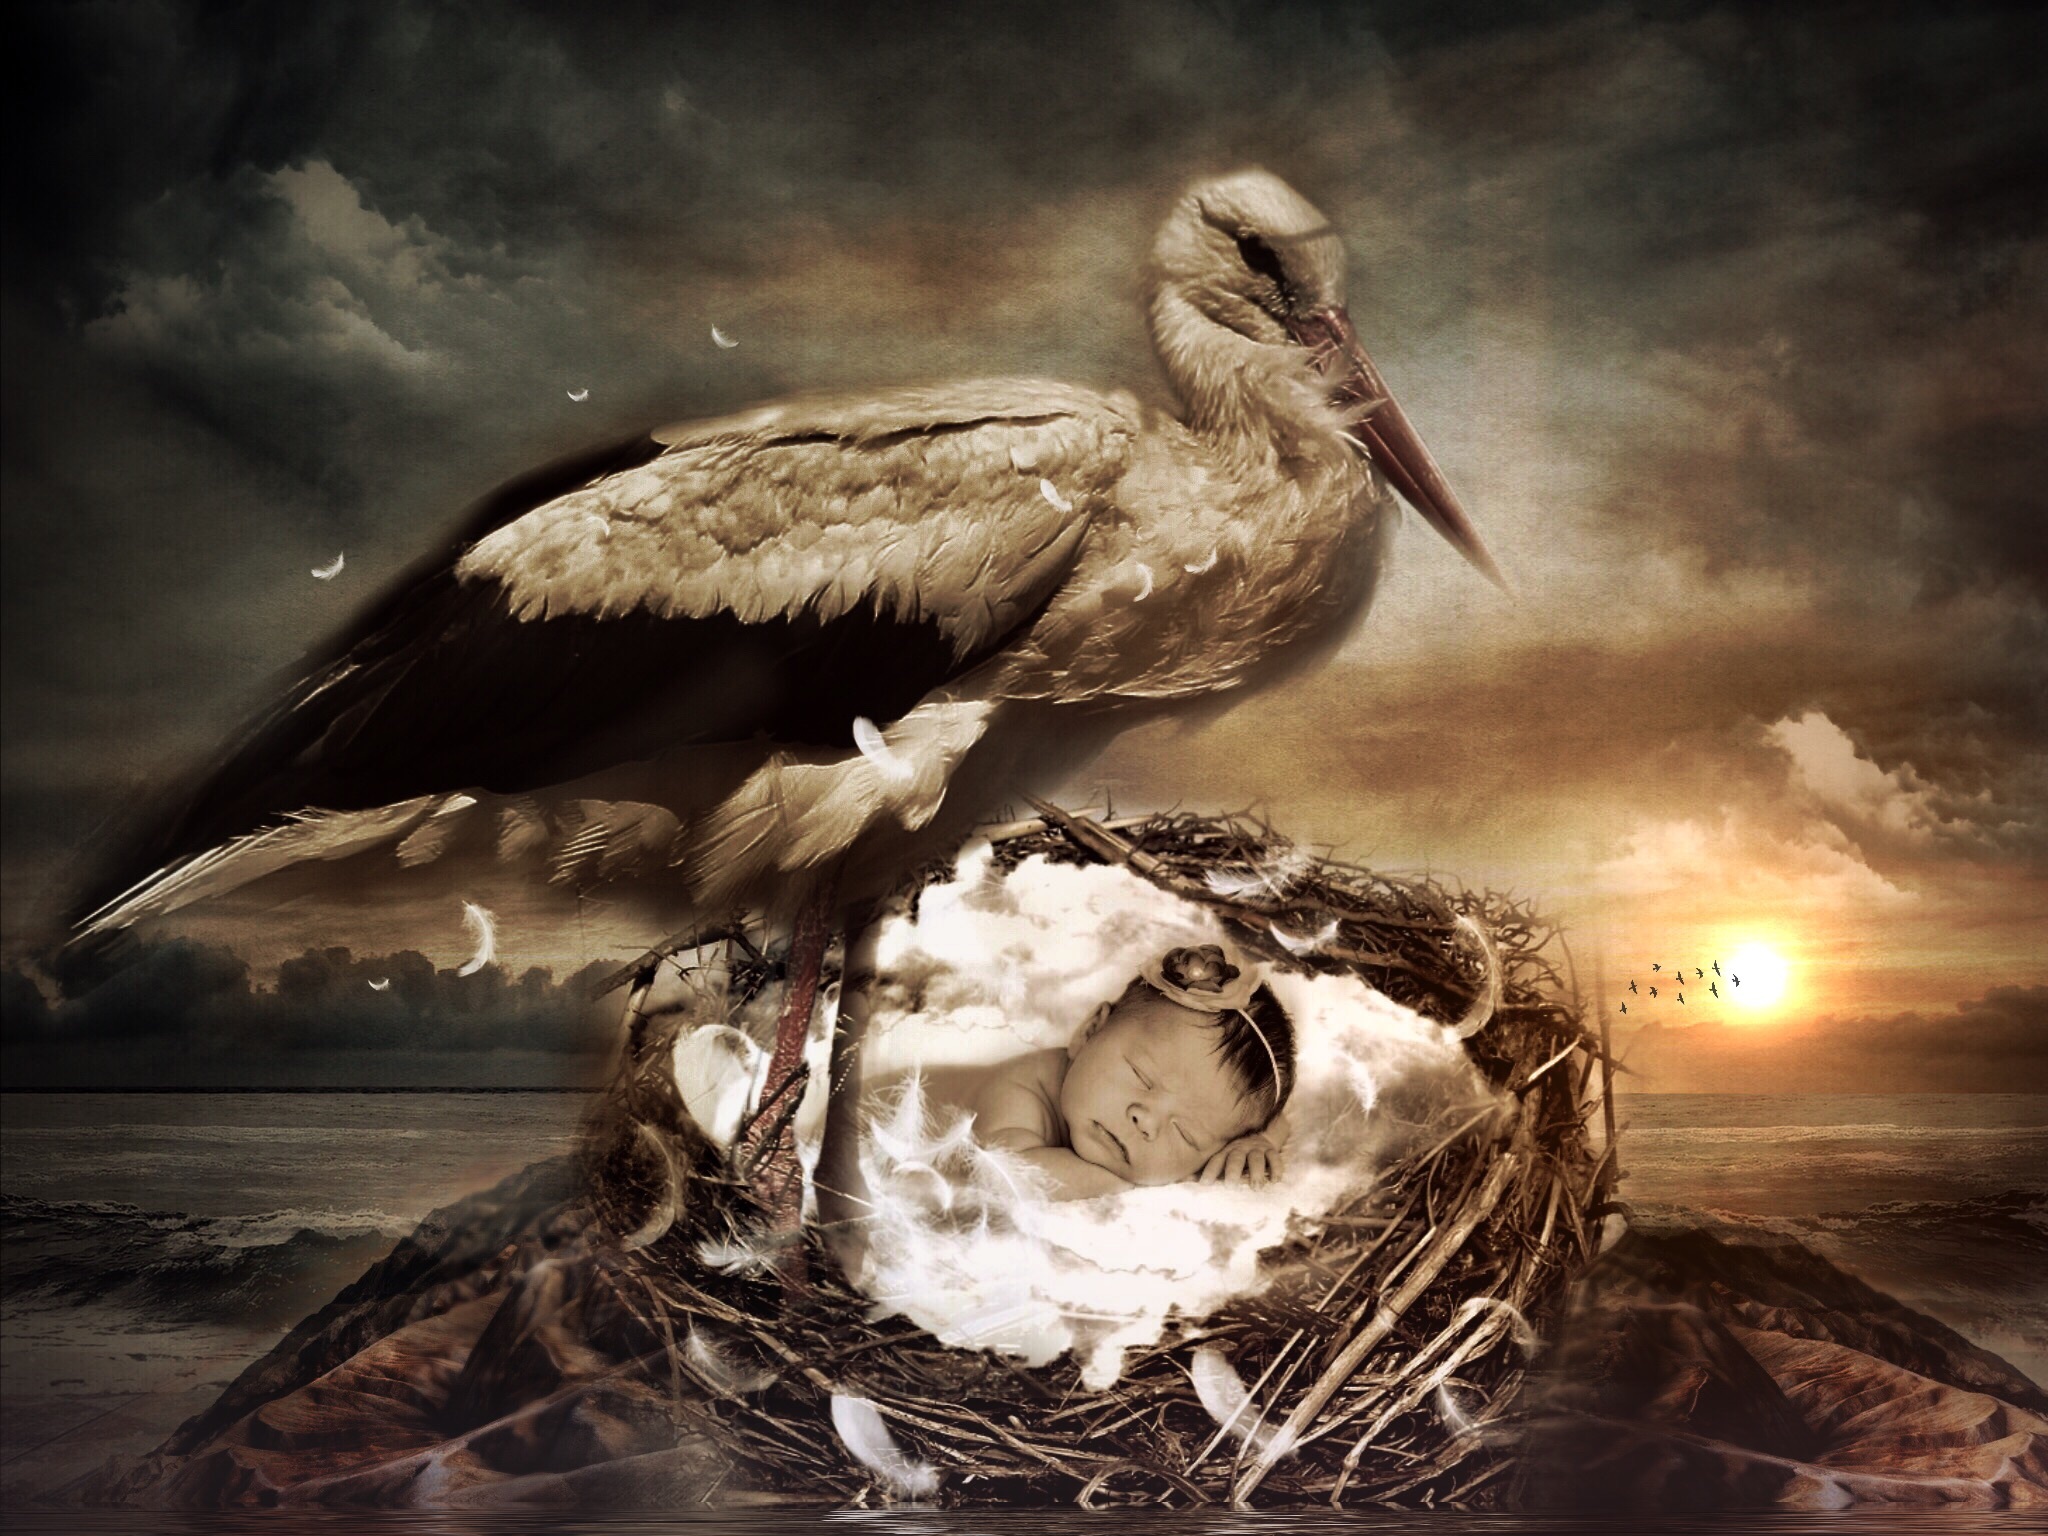
water, bird, wing, light, sky, sun, fog, atmosphere, cute, seabird, fly, young, beak, small, baby, feather, fauna, stork, clouds, lost, gloomy, bill, nest, new born, apocalypse, atmospheric, apocalyptic, helpless